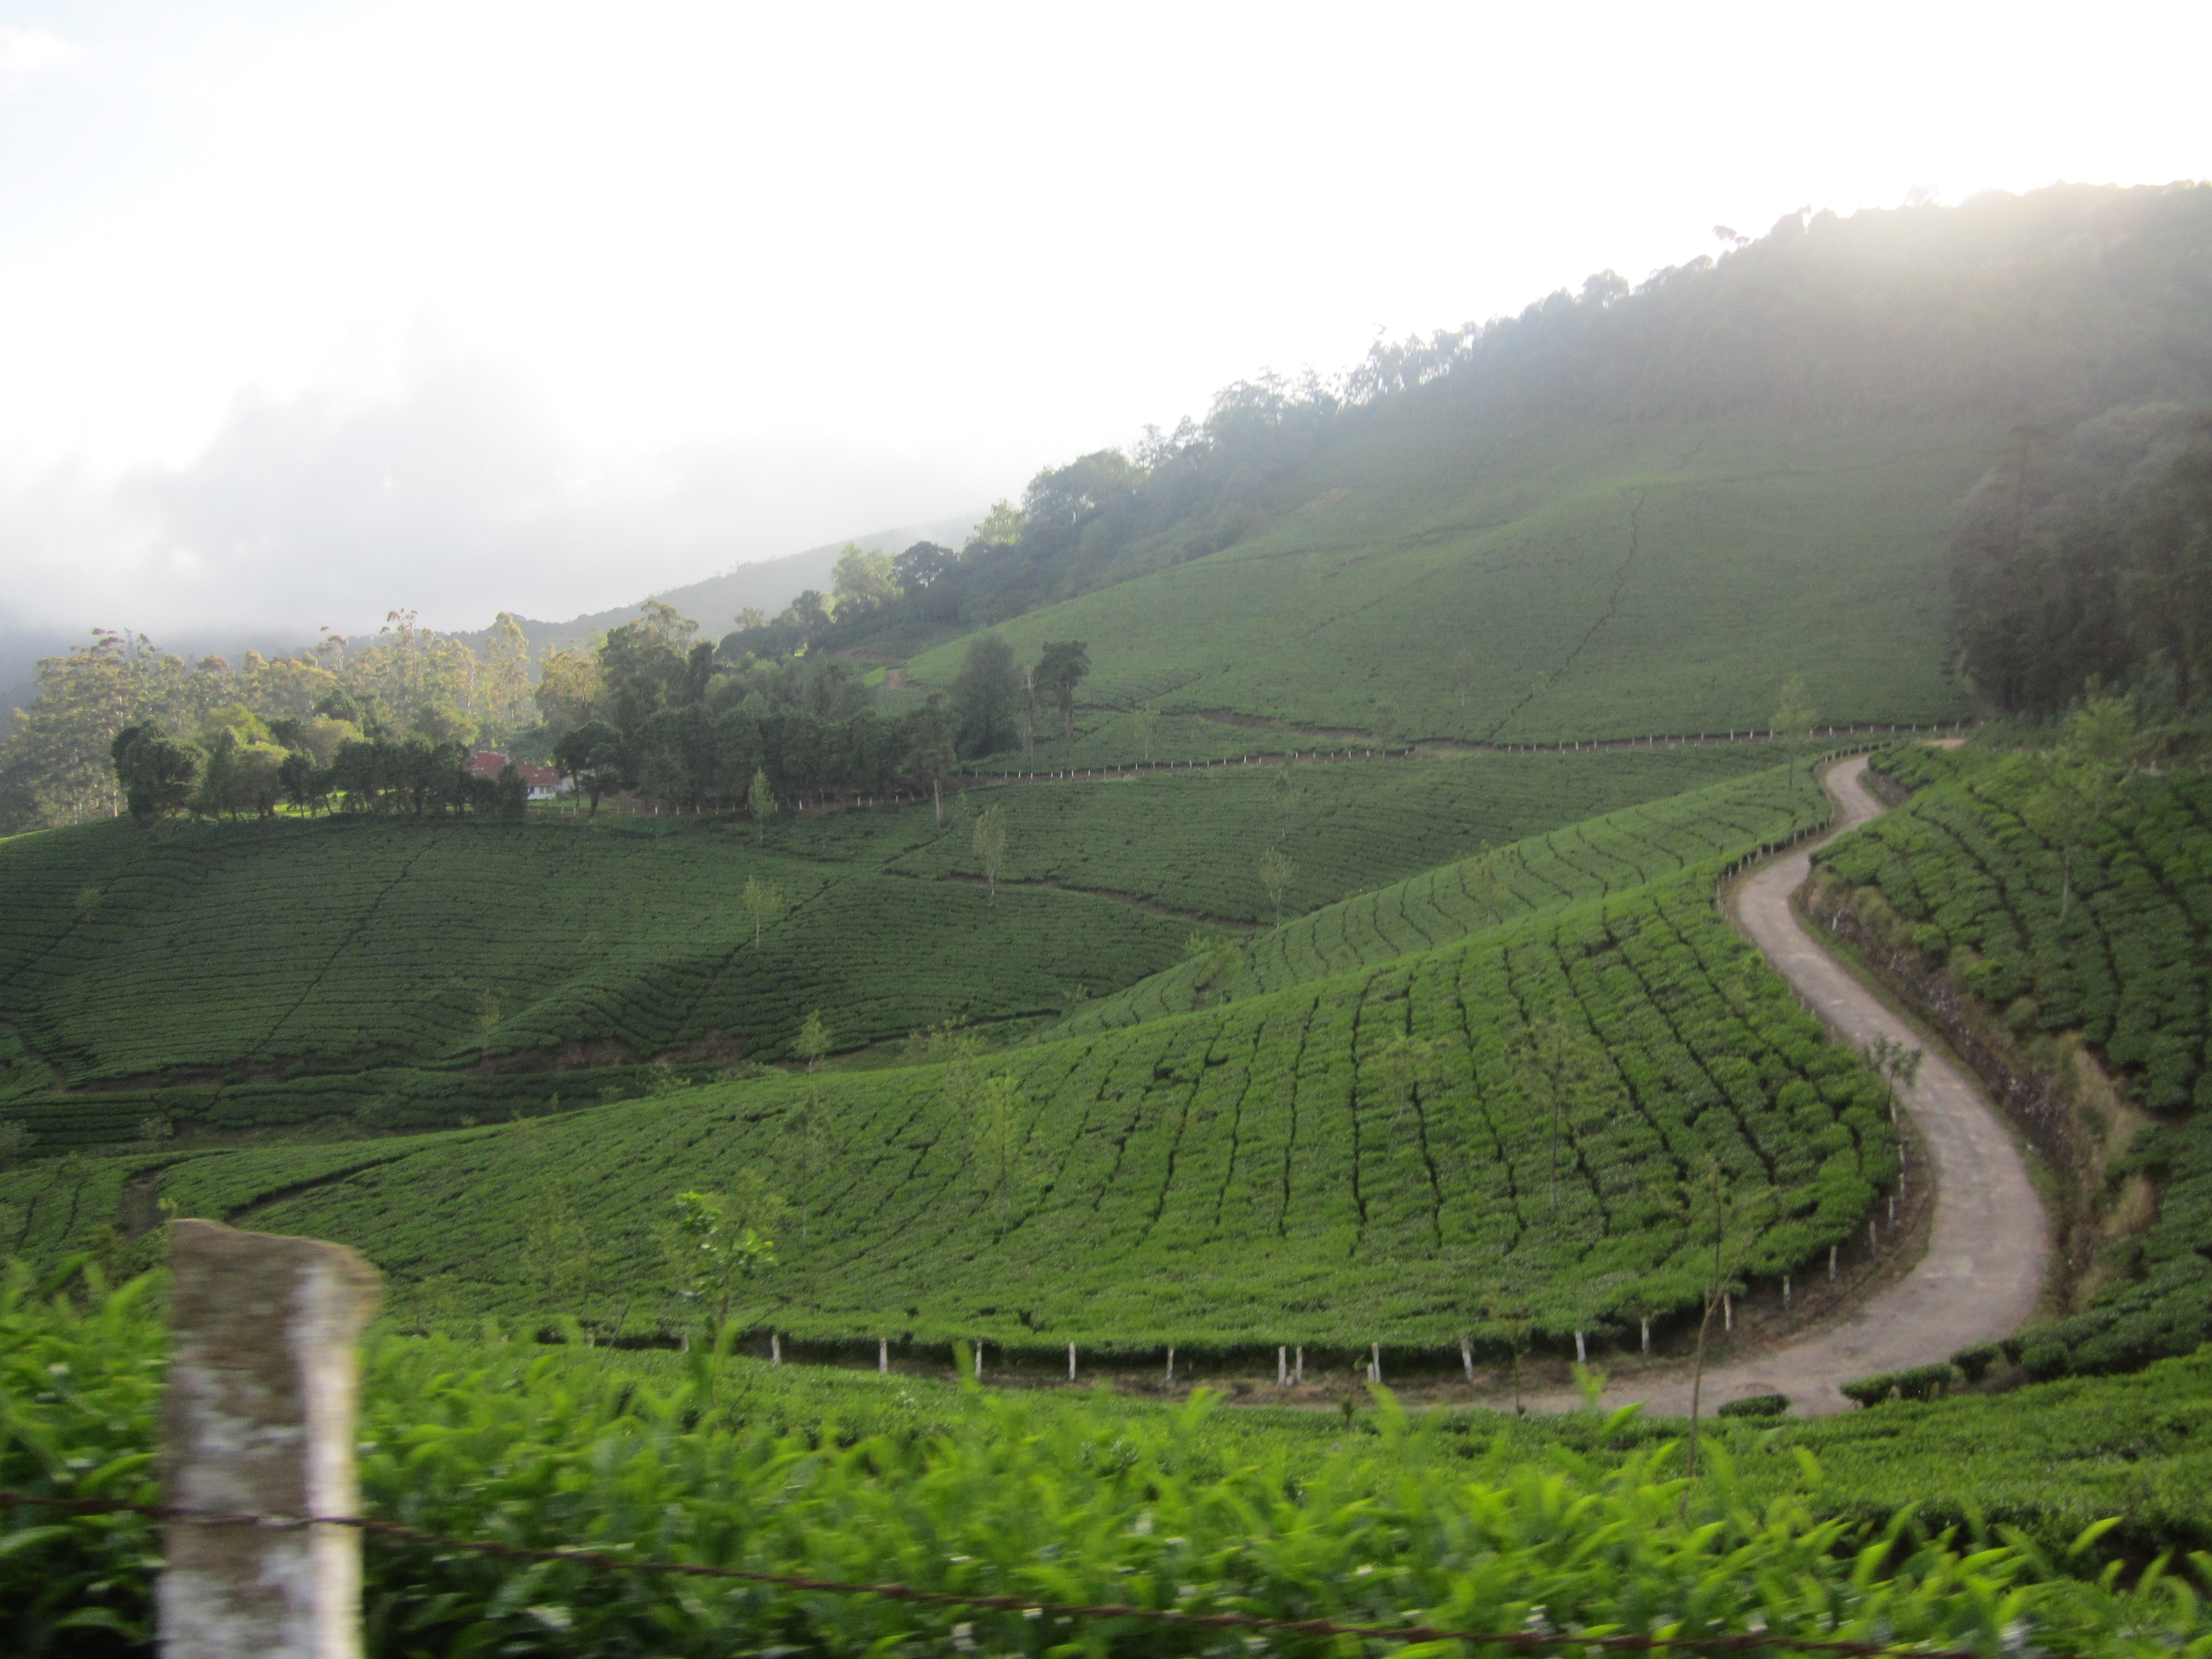
landscape, vineyard, road, field, farm, meadow, hill, flower, valley, country road, pasture, hillside, soil, agriculture, highland, plain, terrace, shrub, plantation, plateau, rural area, paddy field